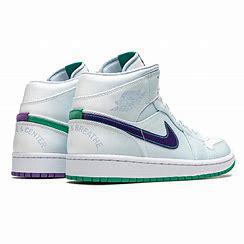
Brand: Jordan
Model: Luka 1